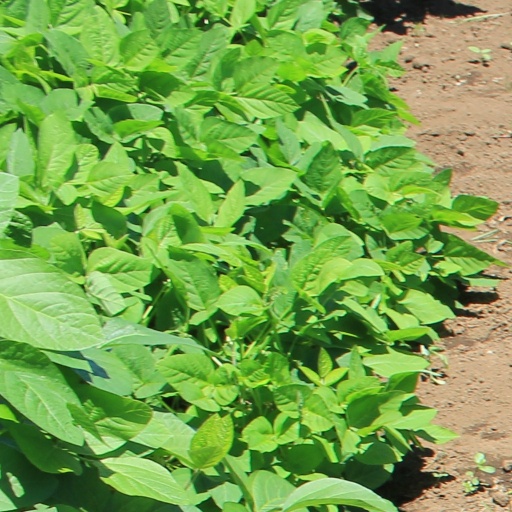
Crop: soybean